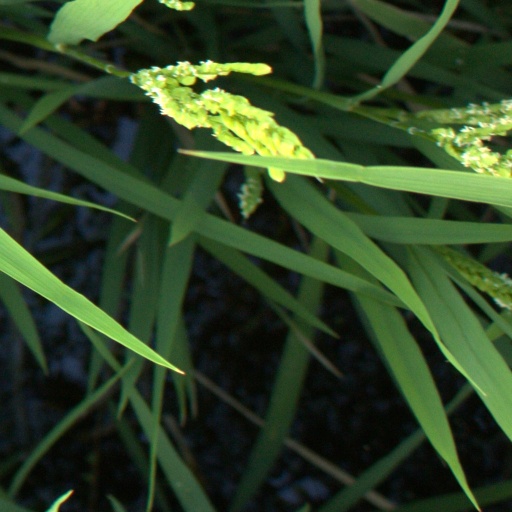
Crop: rice